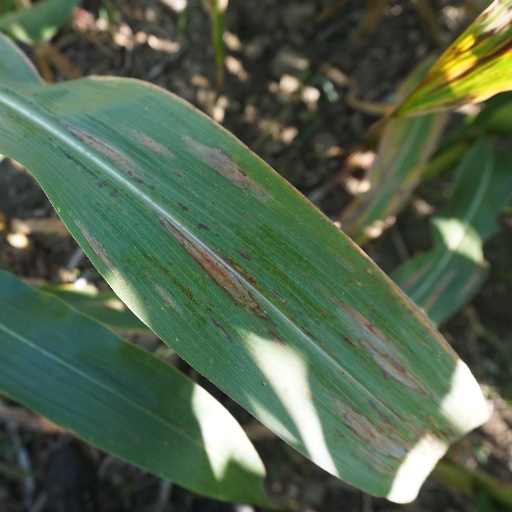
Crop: maize; corn